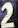
Number: 2